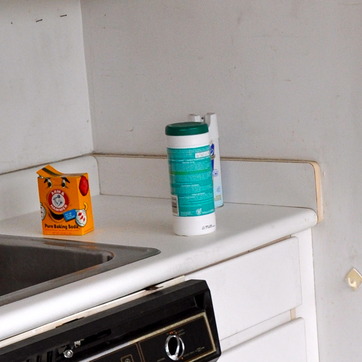
Material: plastic